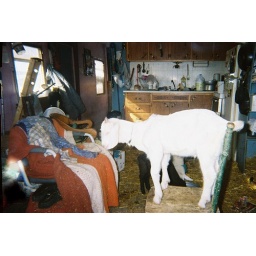
Bad boy Benny, little bugger Momma no milk, so in the house